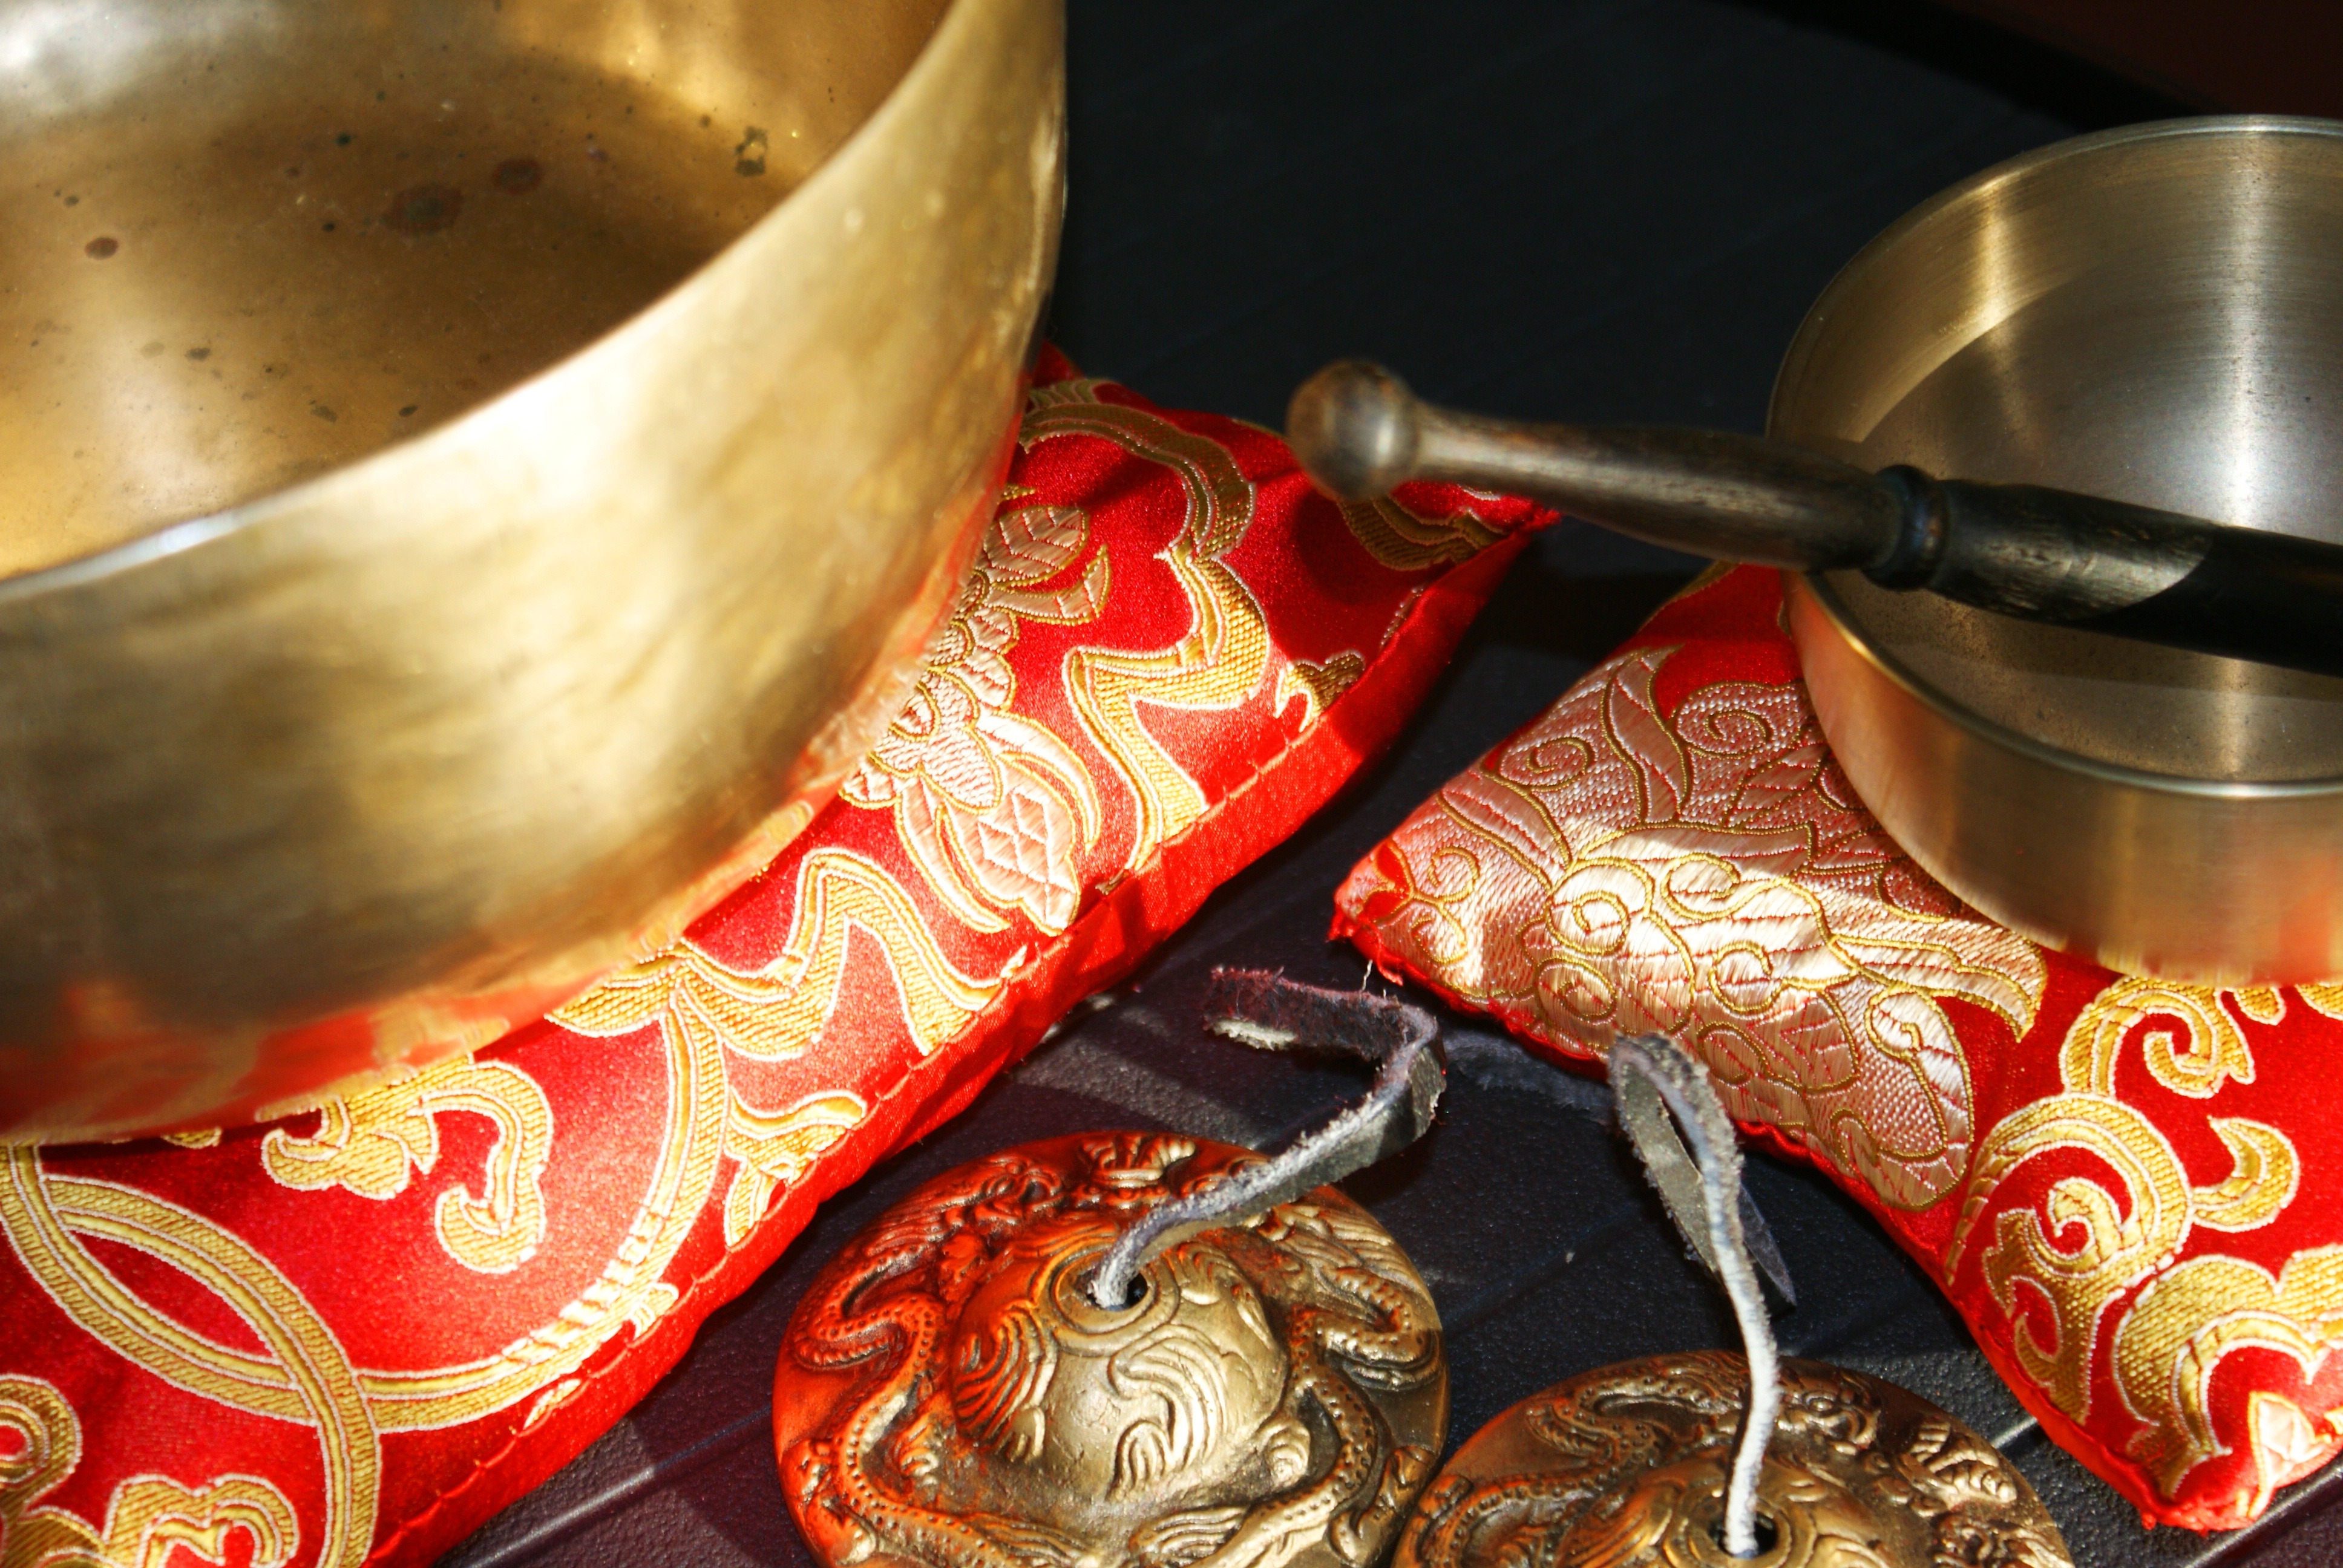
music, food, red, instrument, relaxation, meditation, gold, spa, exotic, massage, oriental, cymbals, wellness, flavor, singing bowls, singing bowl massage, dulcimer, singing bowl